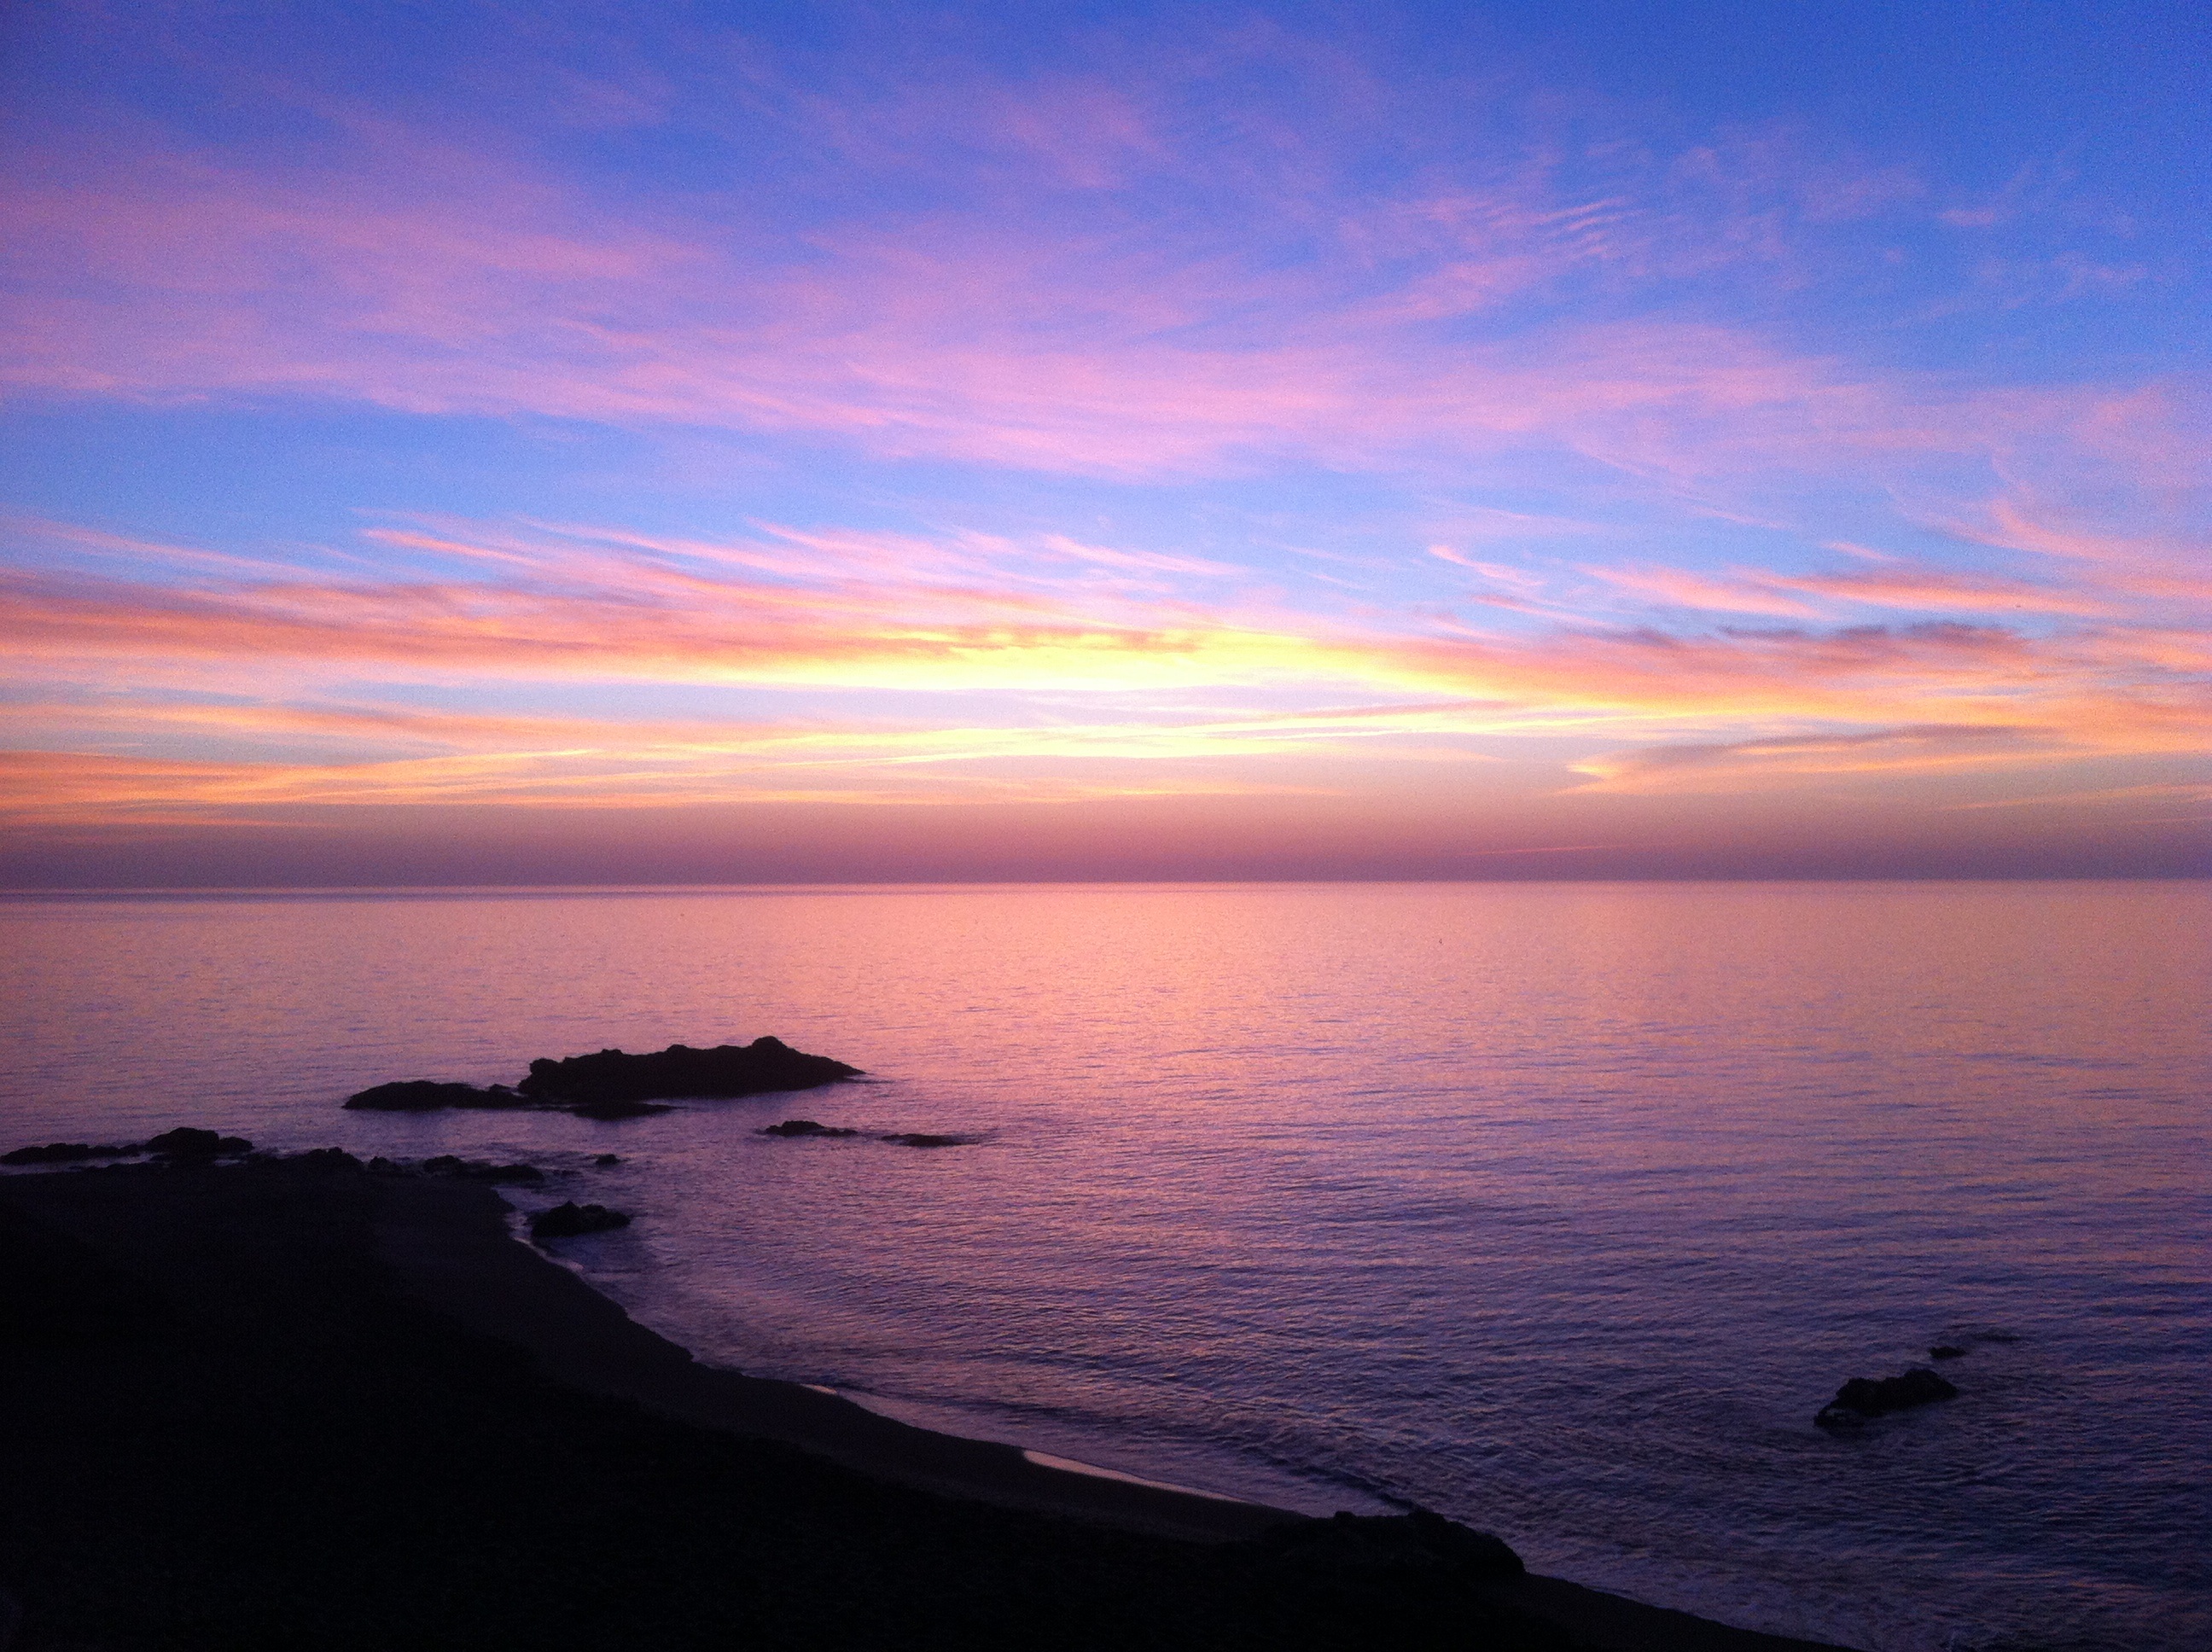
beach, sea, coast, ocean, horizon, cloud, sky, sun, sunrise, sunset, morning, shore, wave, dawn, tide, dusk, evening, paradise, holiday, bay, body of water, clouds, backlight, memories, serenity, lilac, melancholy, cape, soledad, afterglow, wind wave, red sky at morning